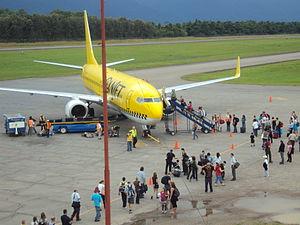
L'aéroport international de Golosón est un aéroport situé du côté ouest de la ville de La Ceiba, dans le département de l'Atlántida, sur la côte nord du Honduras. Il est également connu comme l' aéroport de La Ceiba et Base aérienne Hector C. Moncada.